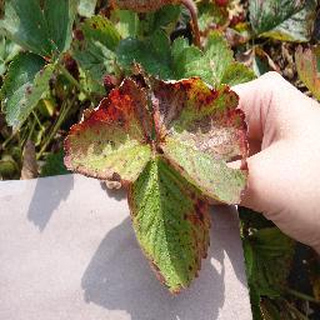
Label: strawberry_leaf_scorch